Kava

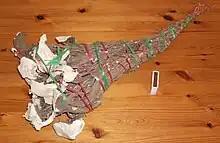
A traditional Fijian yaqona bundle of roots

Over centuries, kava has been used in the traditional medicine of the South Pacific Islands.